Luis Phelipe

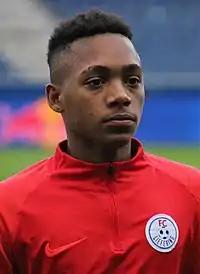
Phelipe with Liefering in 2020

Luis Phelipe de Souza Figueiredo (born 20 February 2001) is a Brazilian professional footballer who plays as a forward for Moldovan Liga club Sheriff Tiraspol.